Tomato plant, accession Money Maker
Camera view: bottom (45 deg); turntable rotation: 0 degrees
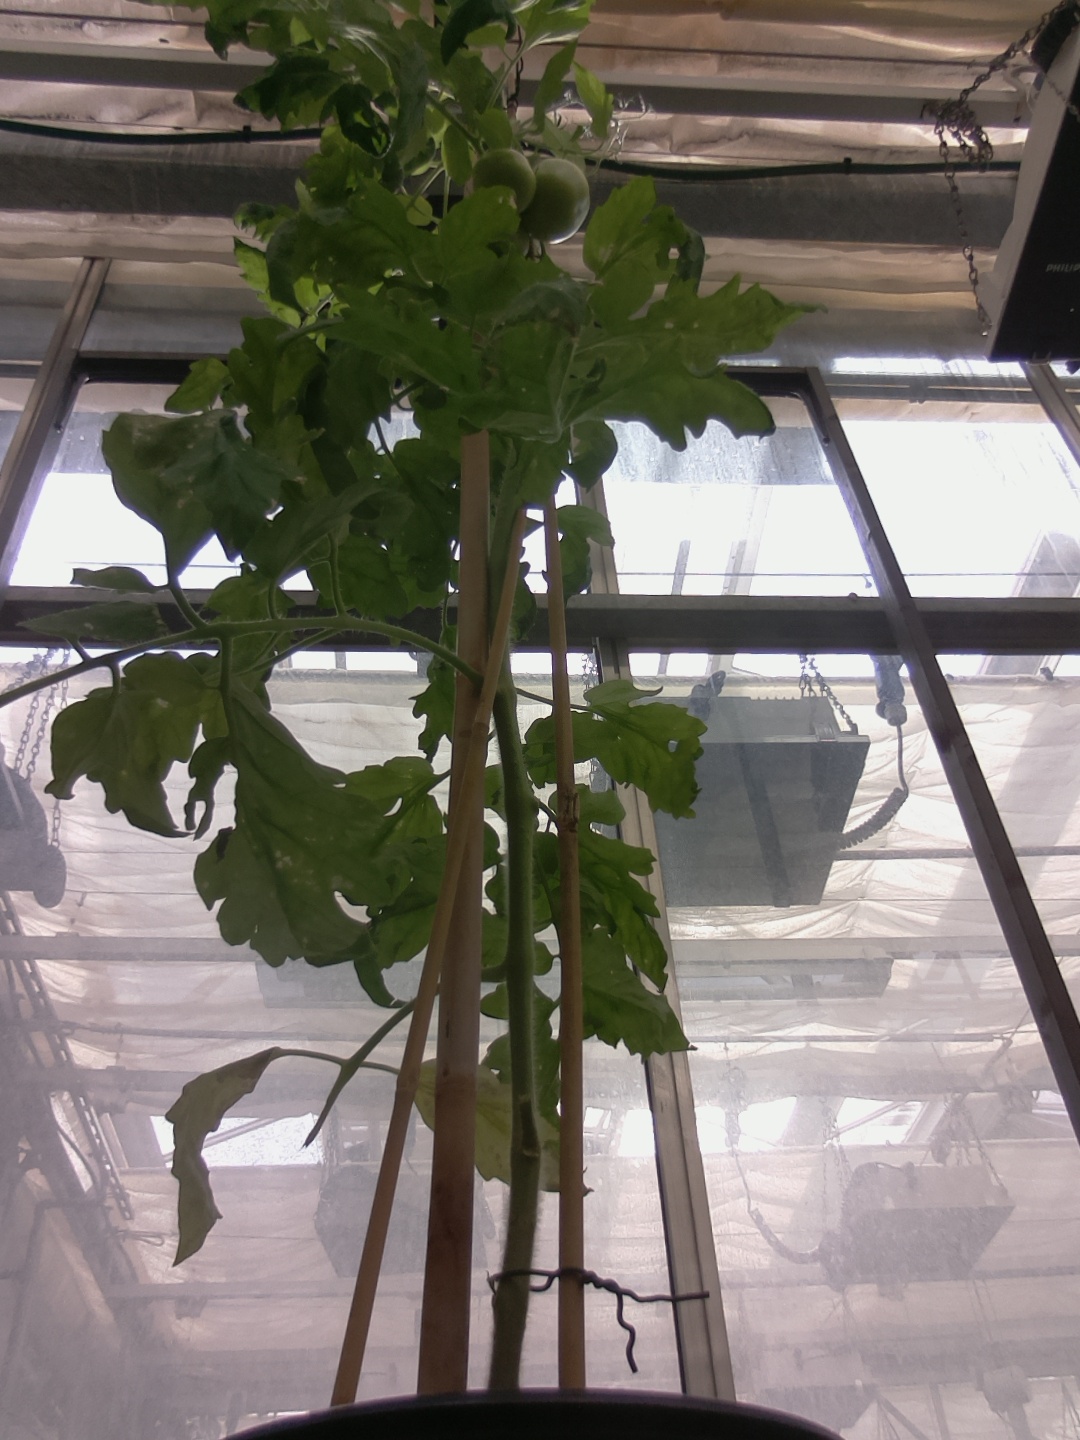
BBCH growth stage 77: 70%-80% of final fruit size